Climate categories in viticulture

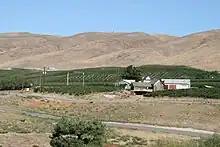
The Columbia Valley, in Washington State and Oregon, has a continental climate characterized by hot summers and moderately cold winters.

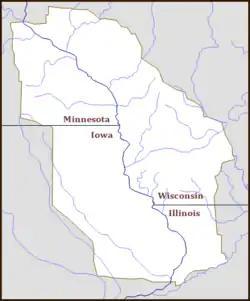
The Upper Mississippi River Valley AVA, in the Midwestern United States, has a continental climate.

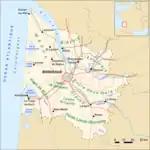
The large Gironde Estuary, which feeds into the Atlantic Ocean, promotes a maritime climate in Bordeaux.

Wine regions with continental climates are characterised by the very marked seasonal changes that occur throughout the growing season, with hot temperatures during the summer season and winters cold enough for periodic ice and snow. This is generally described as having a high degree of continentality. Regions with this type of climate are often found inland on continents without a significant body of water (such as an inland sea) that can moderate their temperatures. Often during the growing season continental climates will have wide diurnal temperature variations, with very warm temperatures during the day that drop drastically at night. During the winter and early spring months, frost and hail can be viticultural hazards. Depending on the particular macroclimate of the region, irrigation may be needed to supplement seasonal rainfall. These many climatic influences contribute to the wide vintage variation that is often typical of continental climates such as Burgundy.